Antares

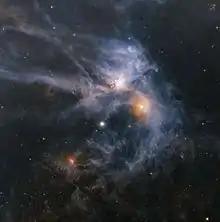
Antares between τ (lower left) and σ Scorpii; Antares appears white in this WISE false-colour infrared image.

"α Scorpii" (Latinised to "Alpha Scorpii") is the star's Bayer designation. Antares has the Flamsteed designation 21 Scorpii, as well as catalogue designations such as HR 6134 in the Bright Star Catalogue and HD 148478 in the Henry Draper Catalogue. As a prominent infrared source, it appears in the Two Micron All-Sky Survey catalogue as 2MASS J16292443-2625549 and the Infrared Astronomical Satellite (IRAS) Sky Survey Atlas catalogue as IRAS 16262–2619. It is also catalogued as a double star WDS J16294-2626 and CCDM J16294-2626. Antares is a variable star and is listed in the General Catalogue of Variable Stars, but as a Bayer-designated star it does not have a separate variable star designation.